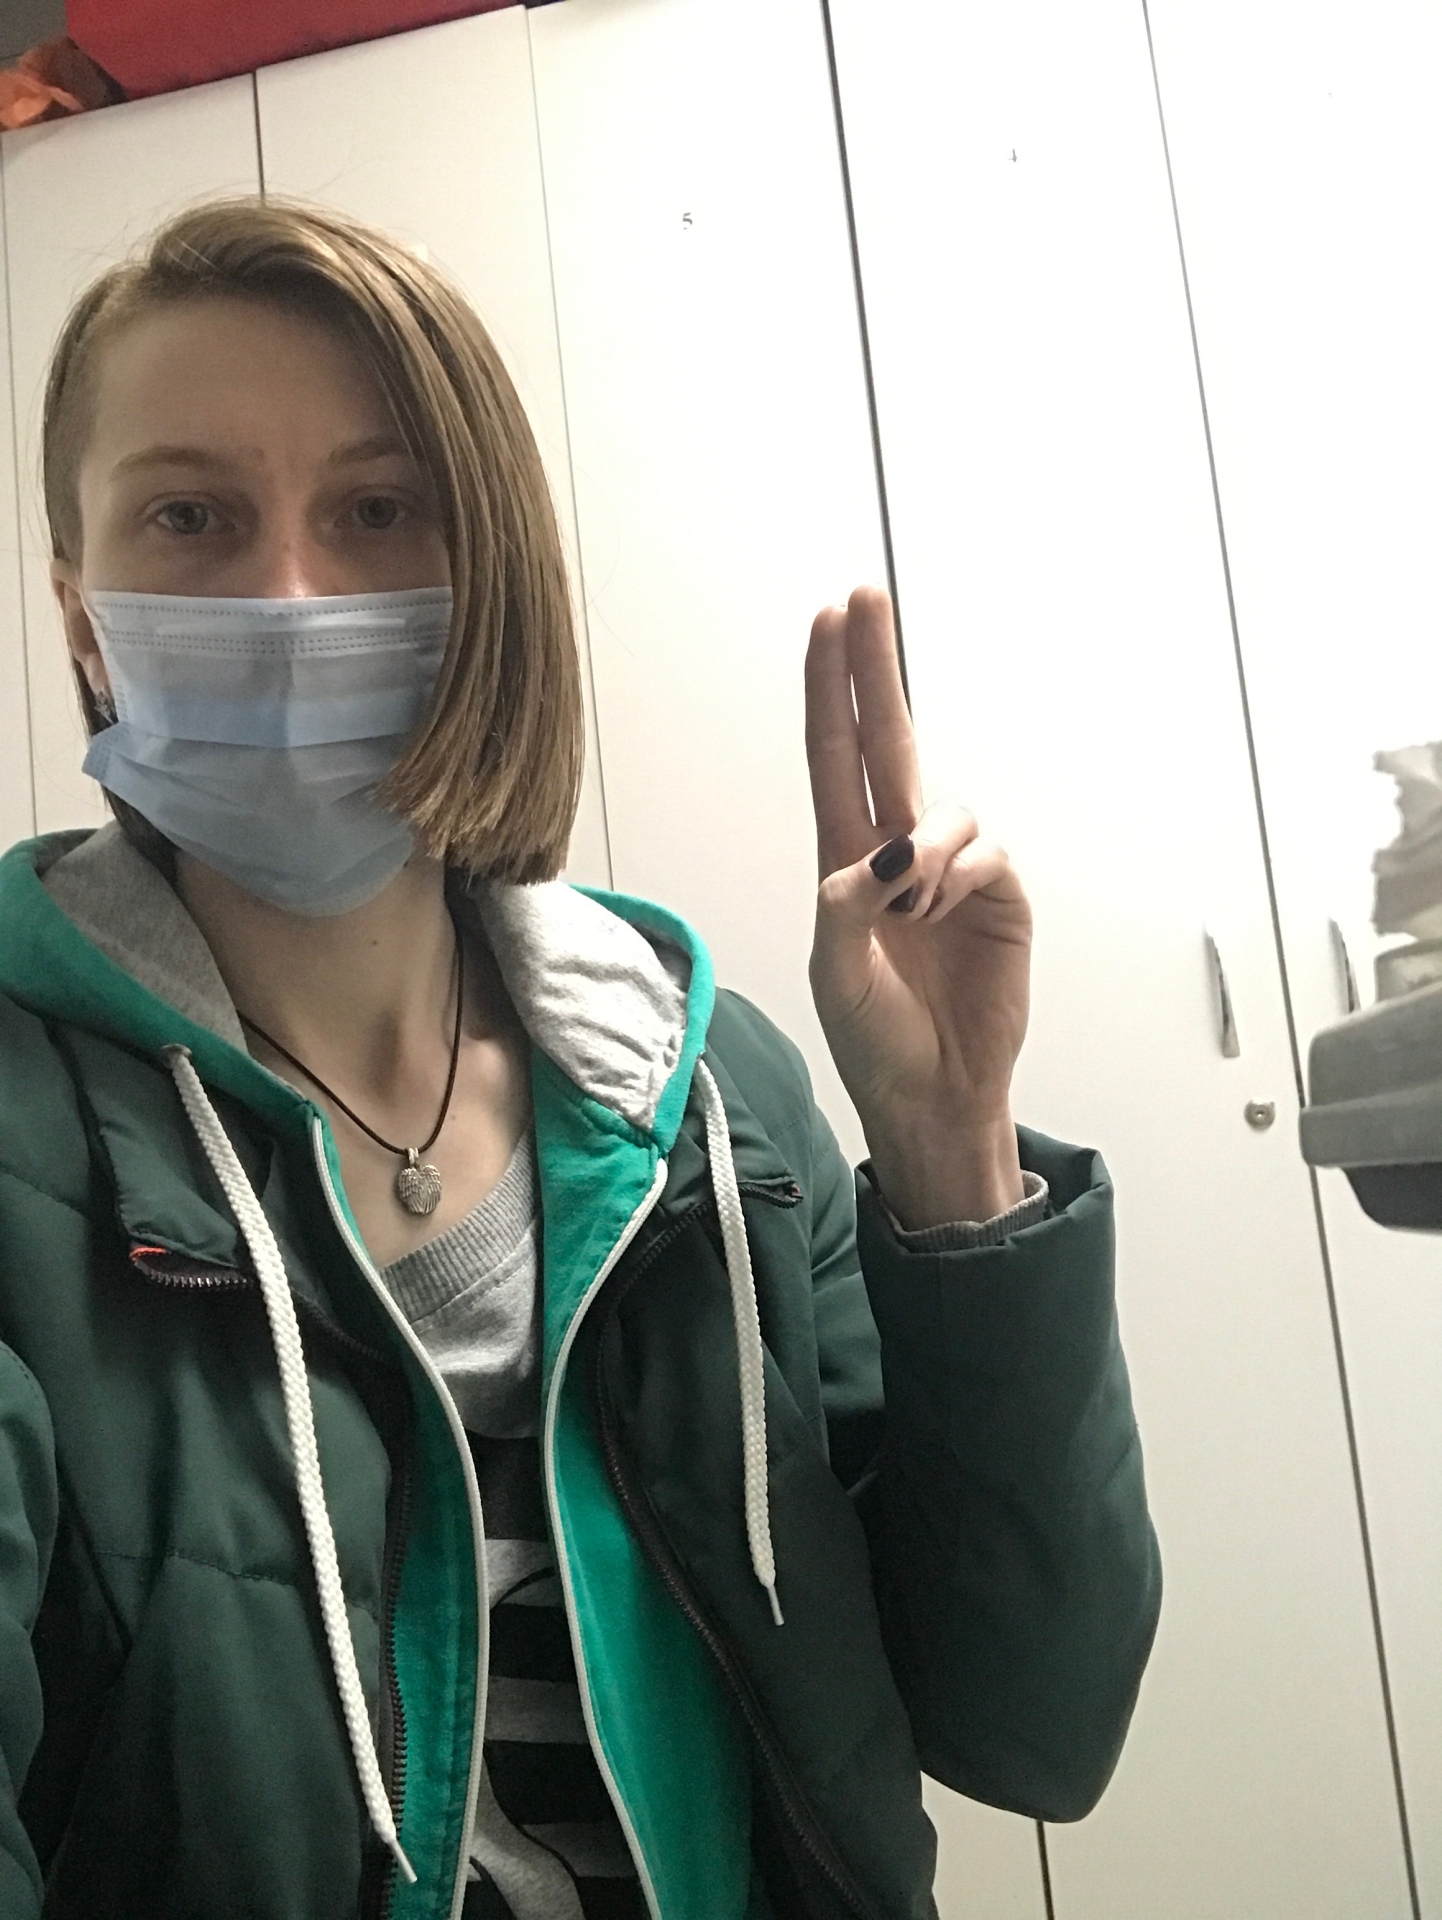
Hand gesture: two_up